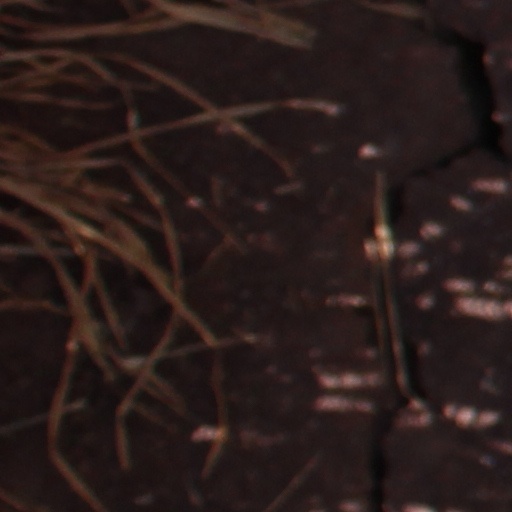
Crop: wheat